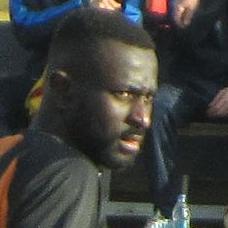
Age: 24